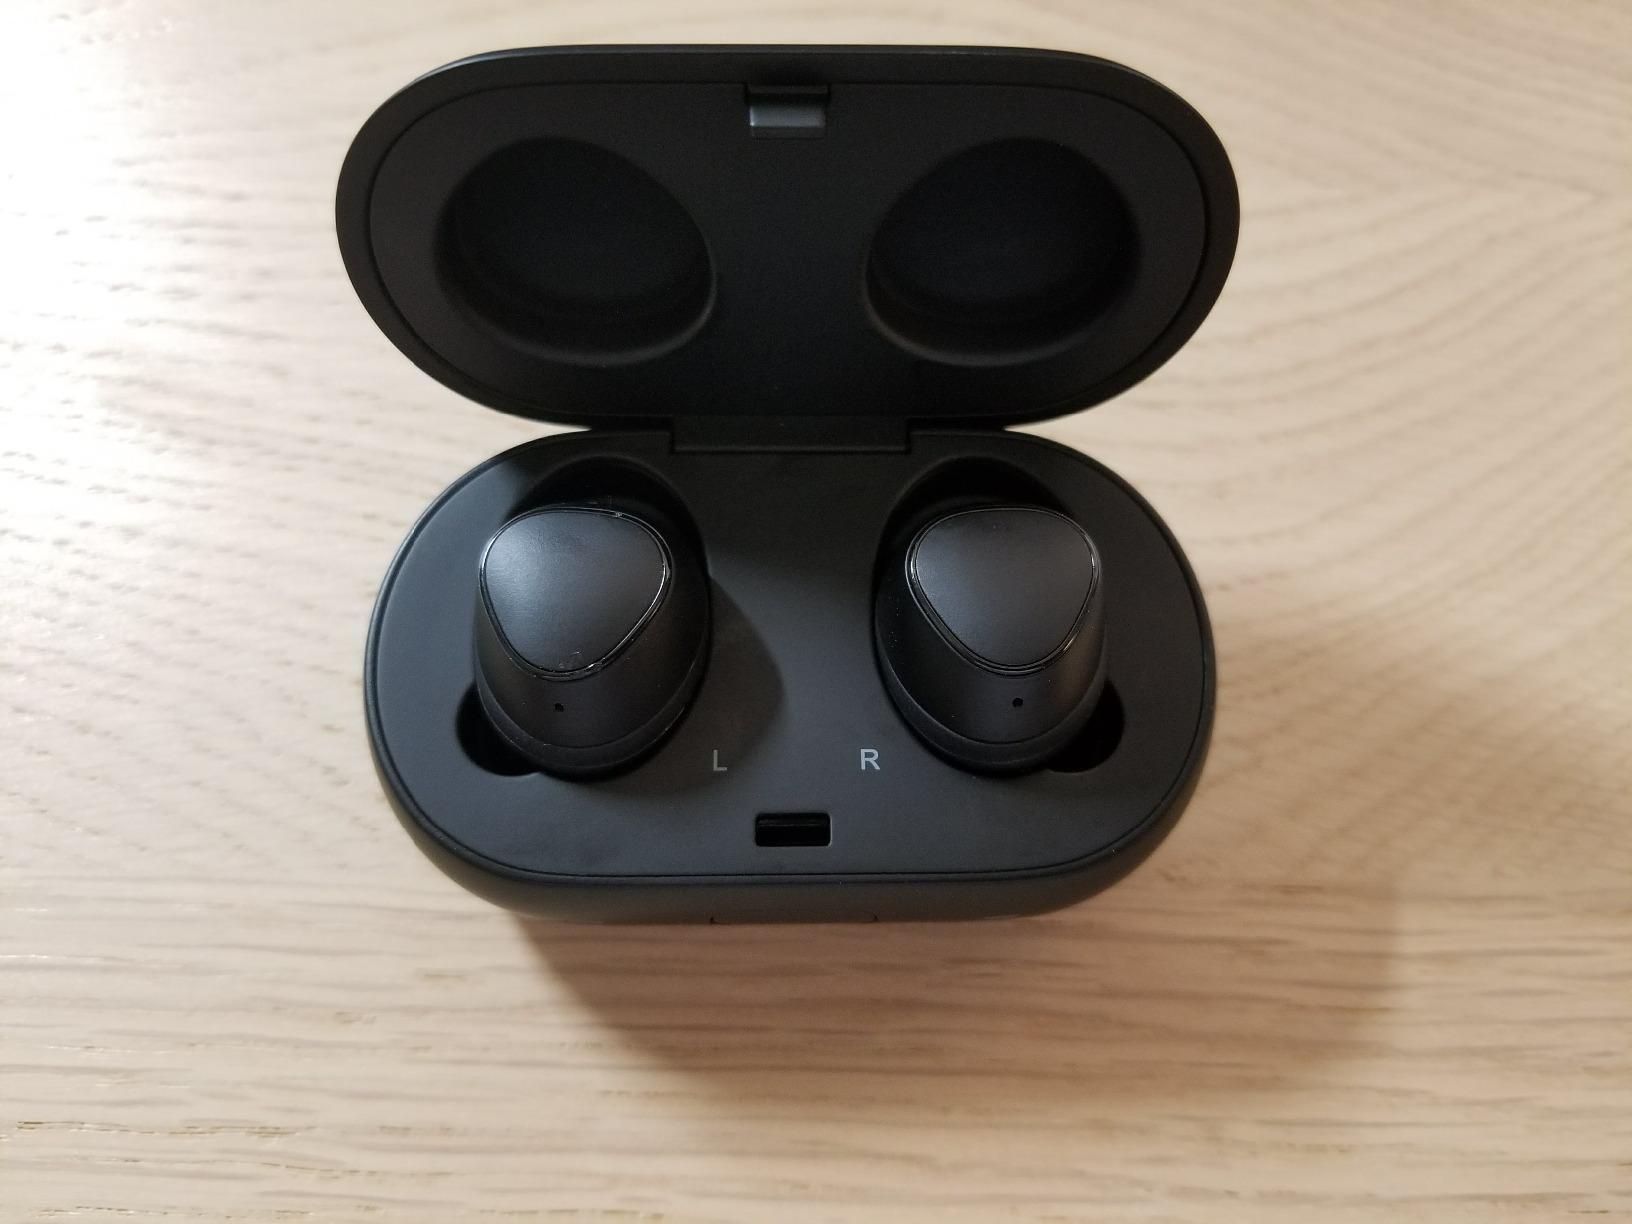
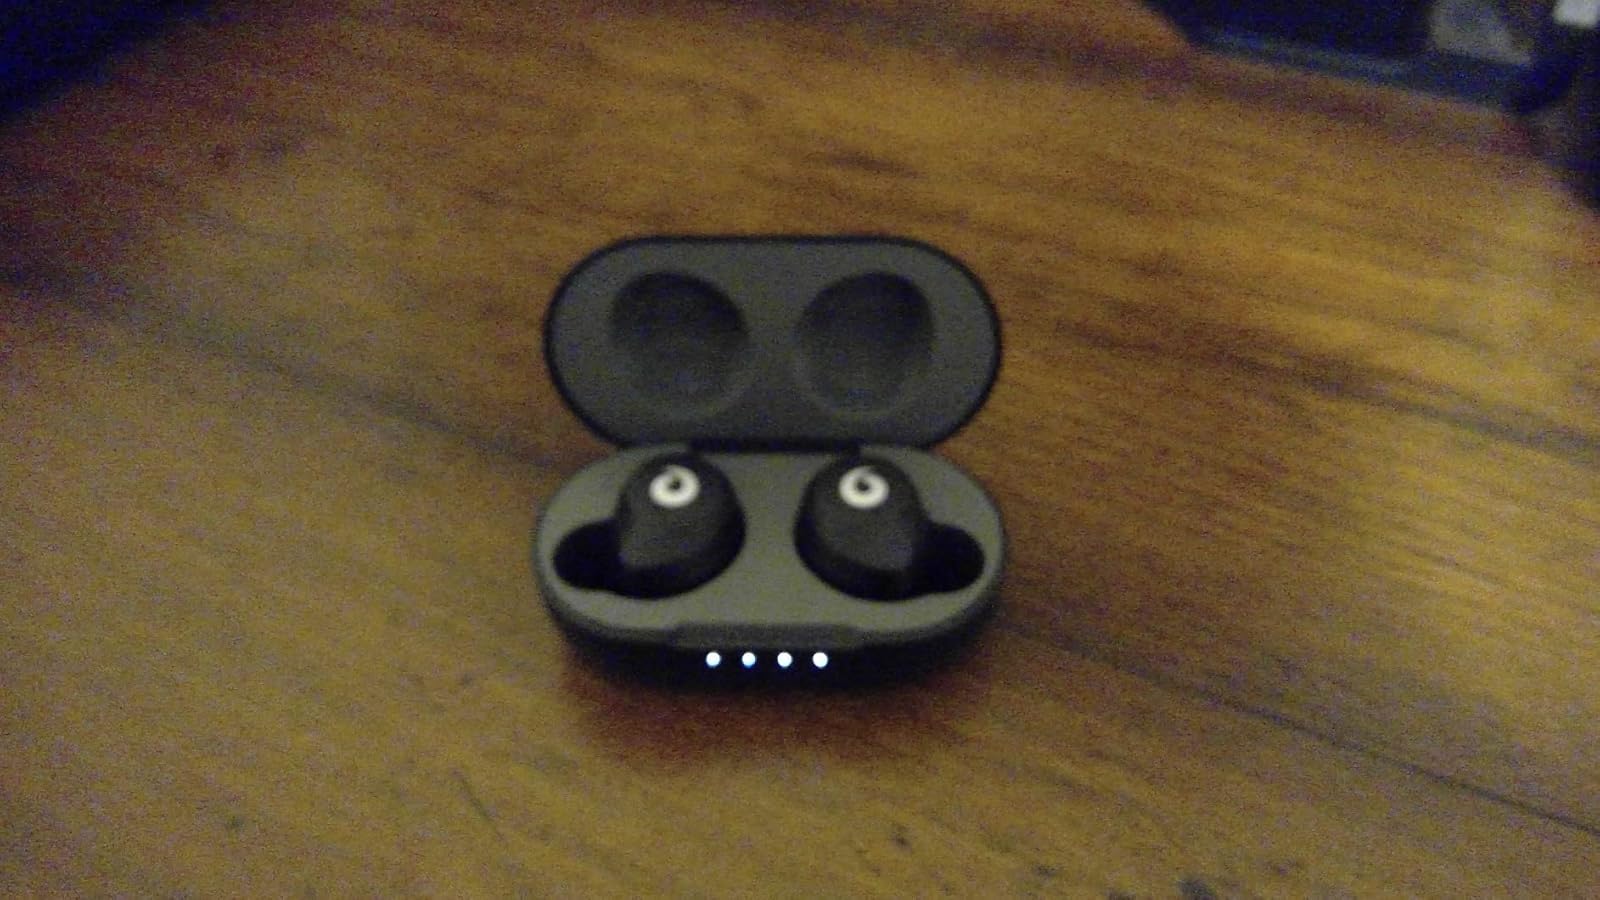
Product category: earbuds
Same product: no